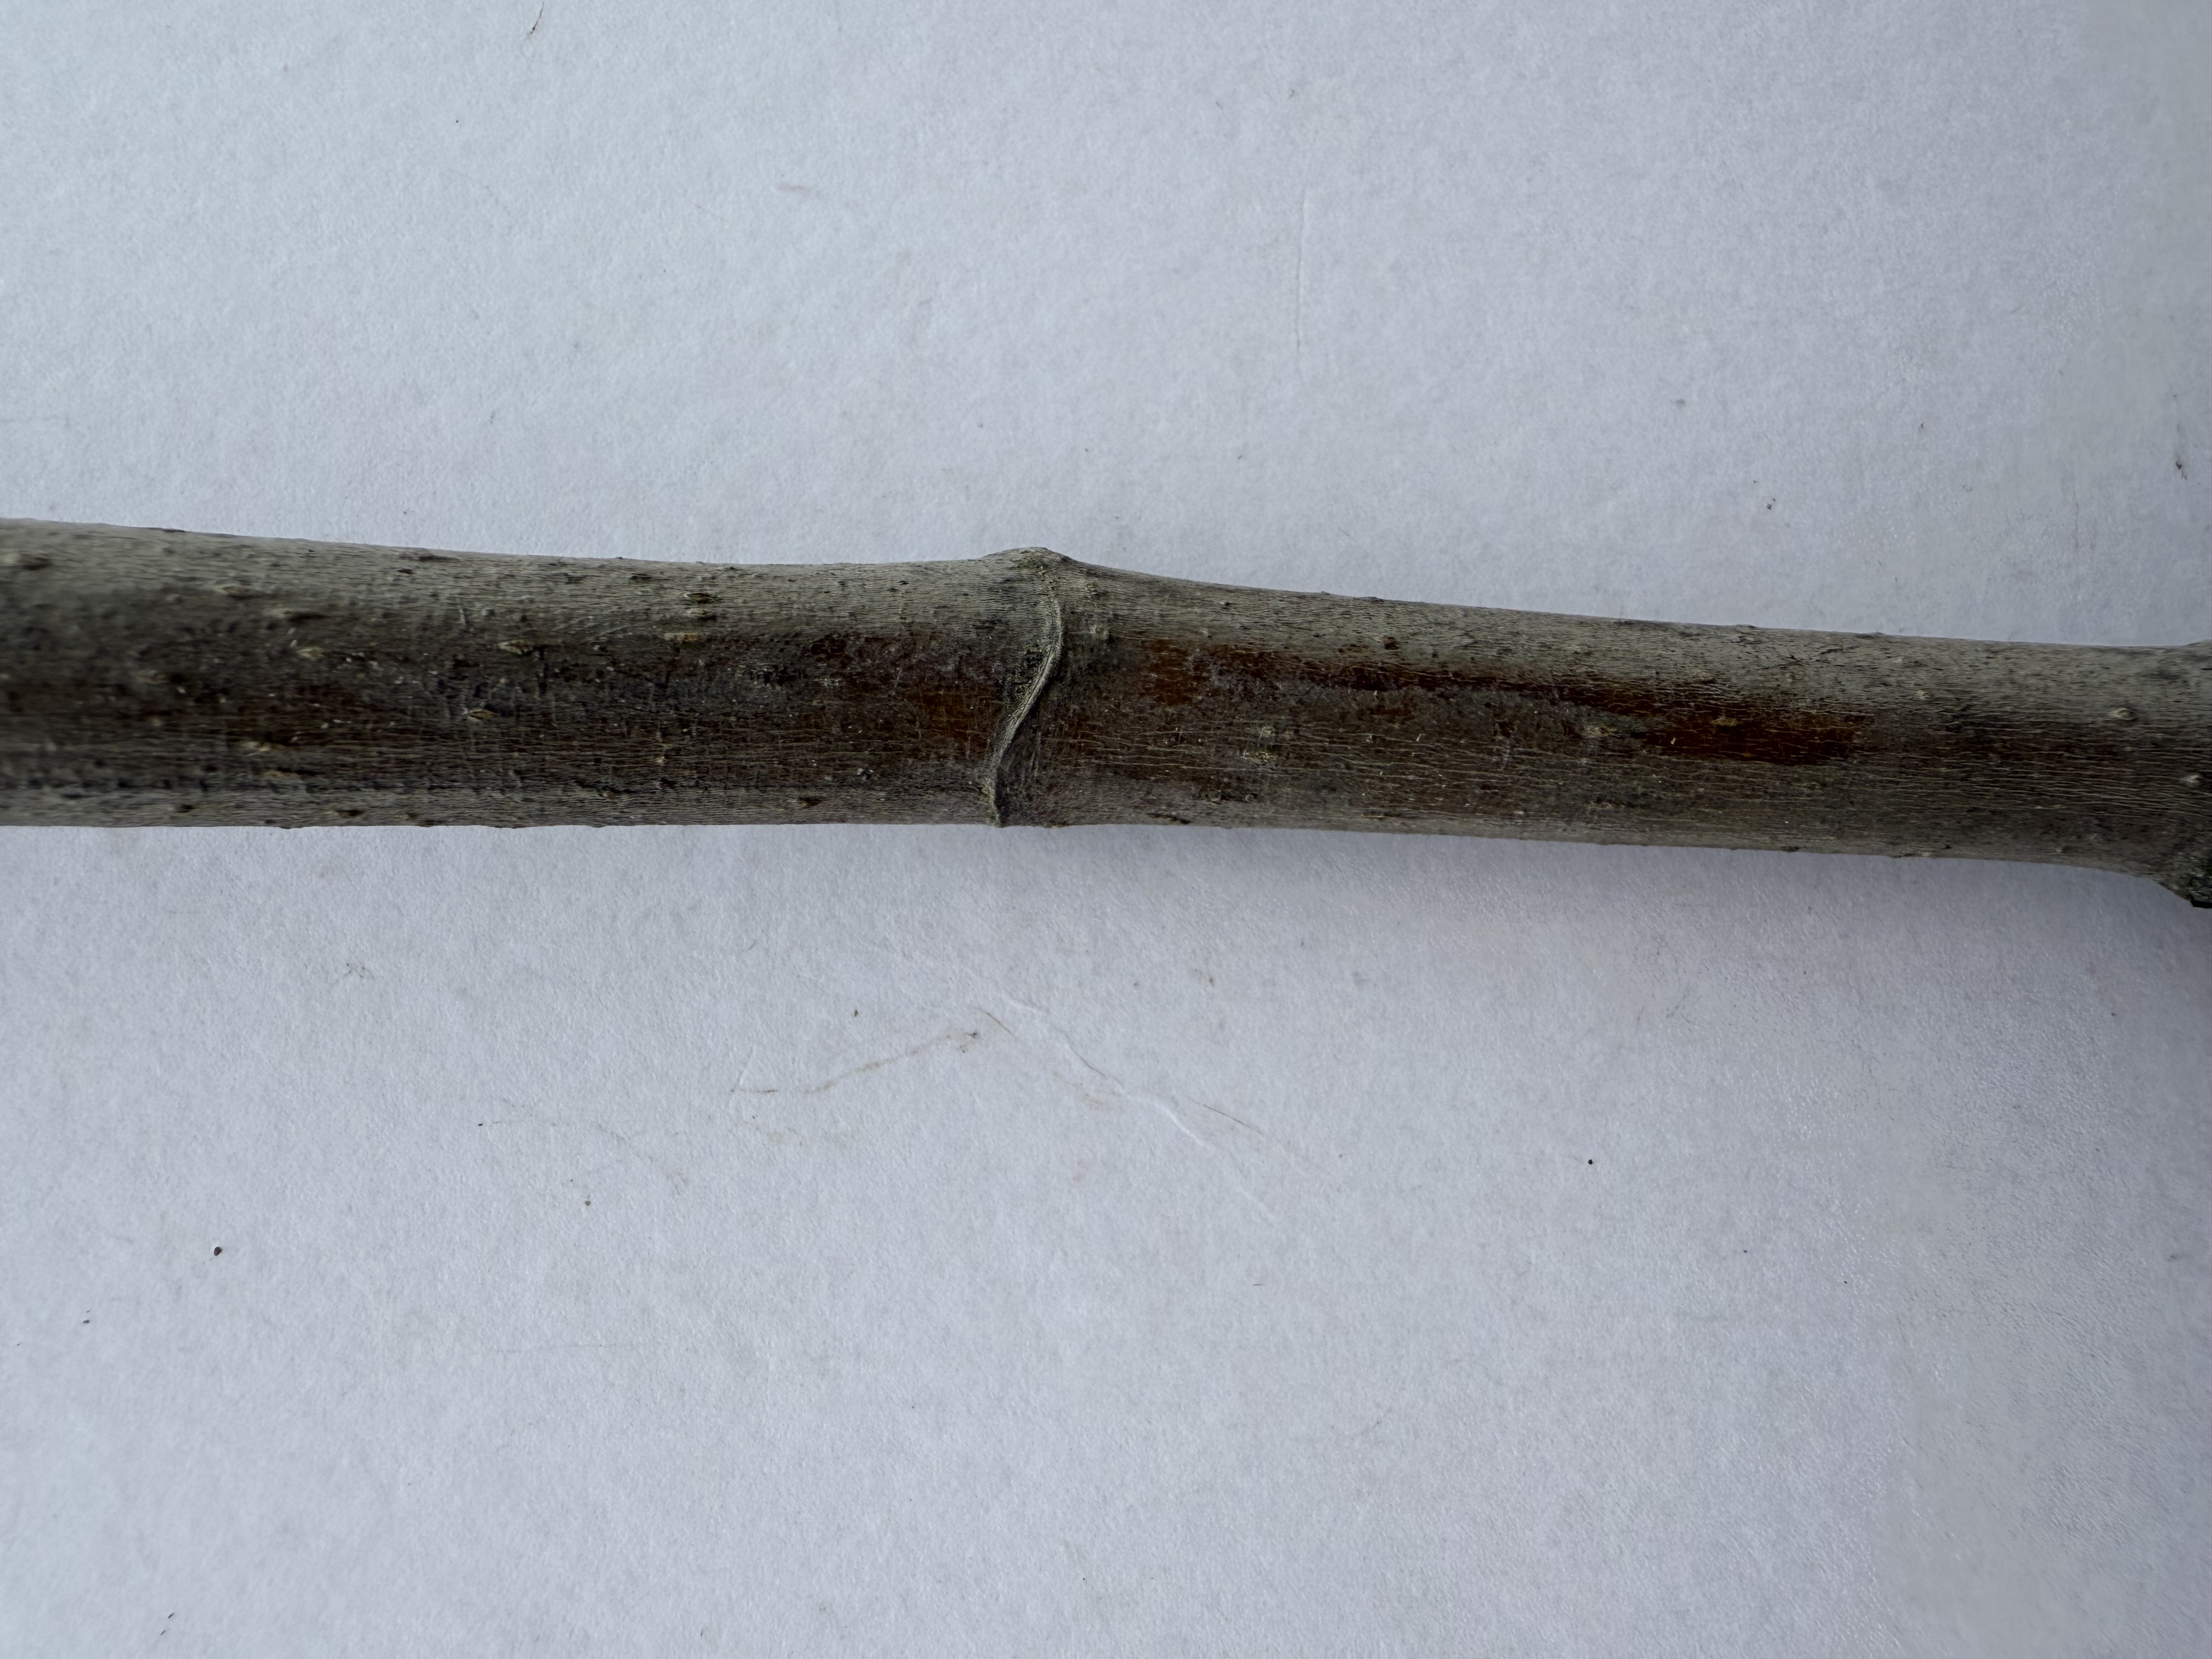
Variety: Black Fig